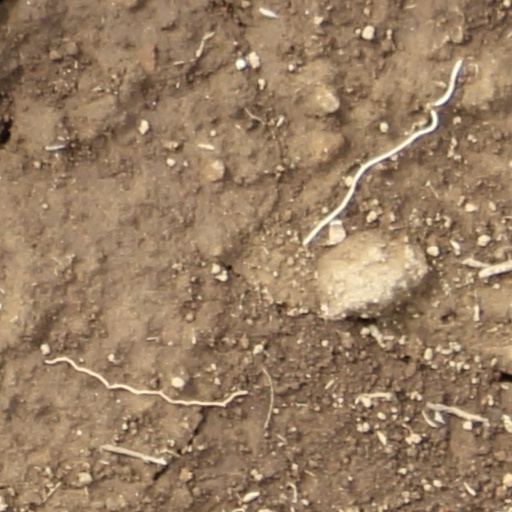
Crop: wheat